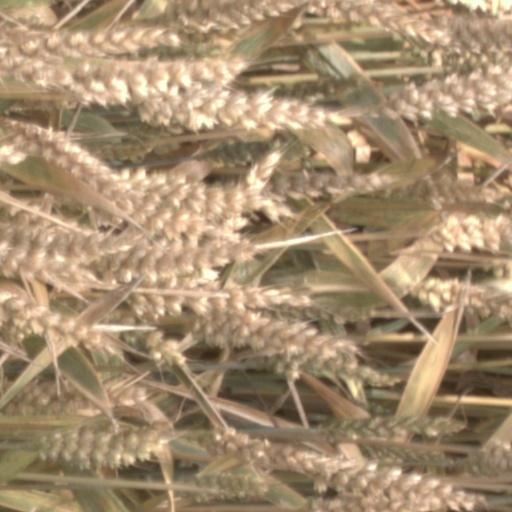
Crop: wheat